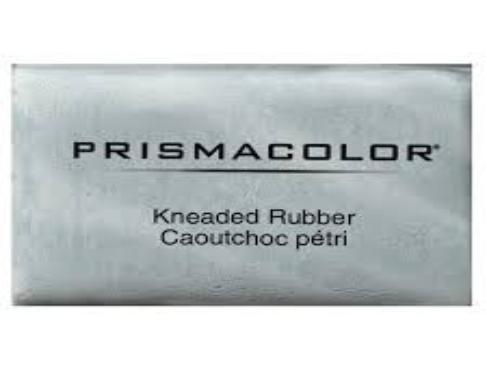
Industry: Necessities